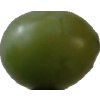
Label: grape